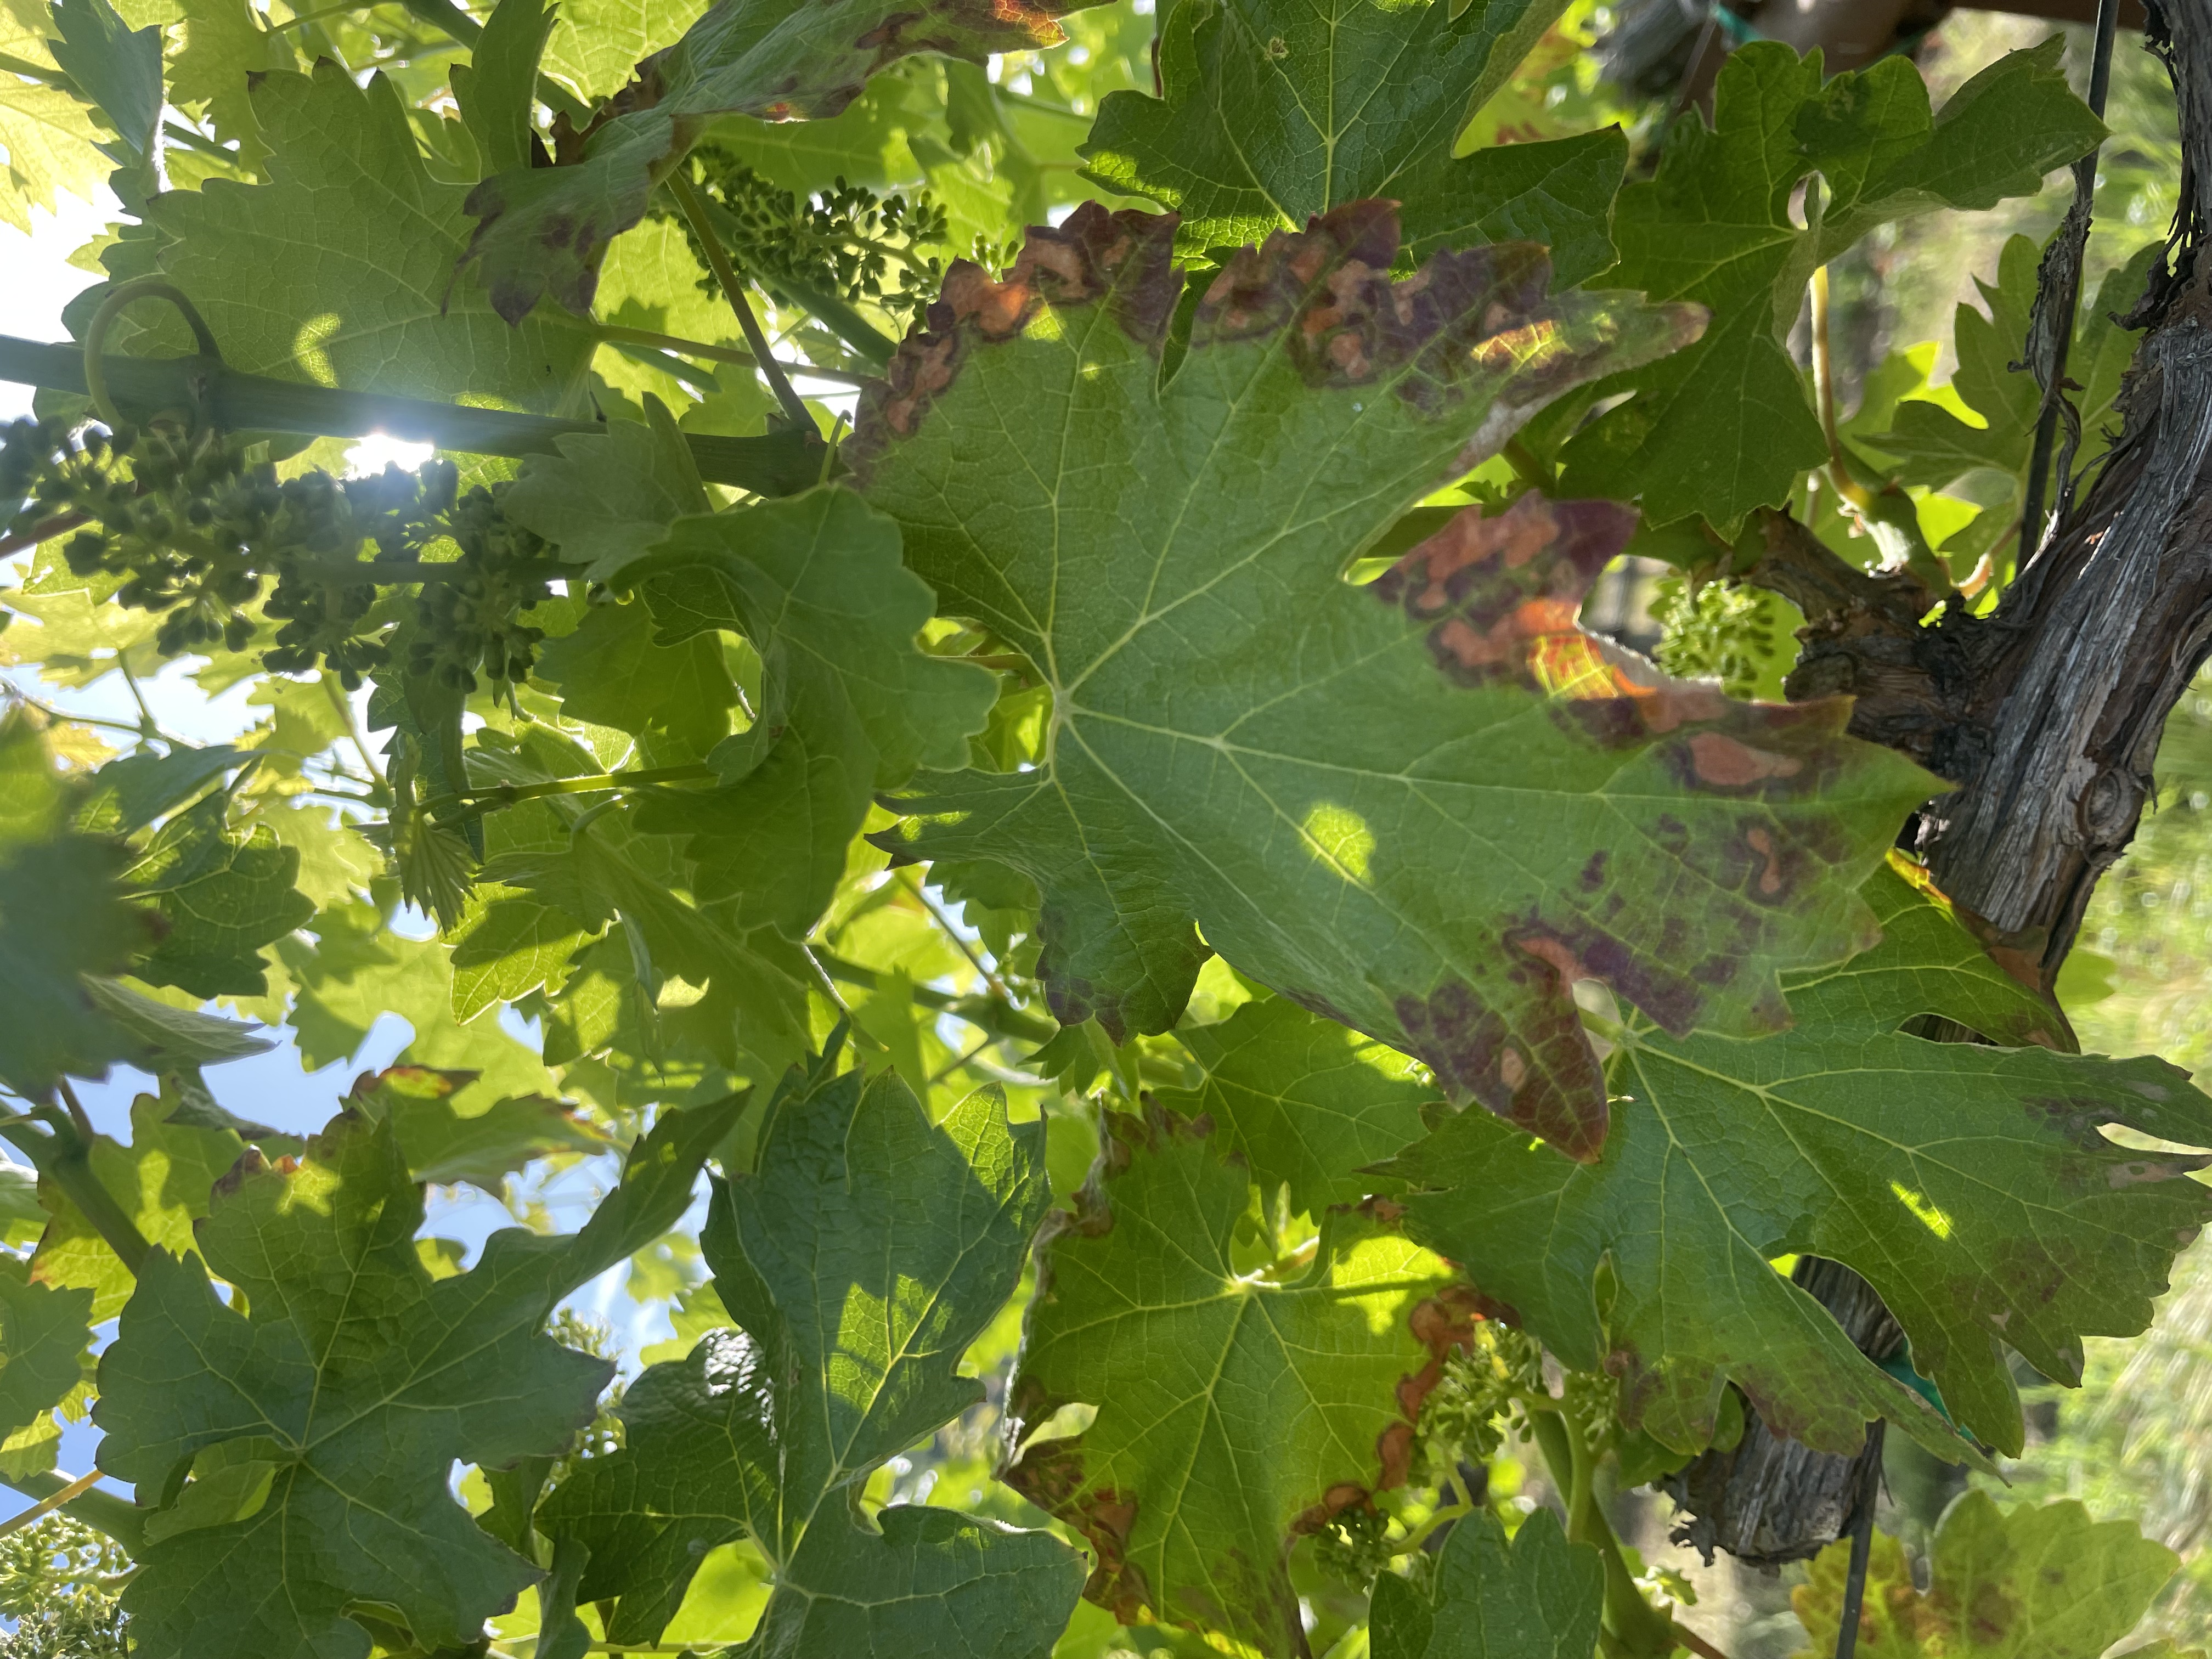
Label: Other Red